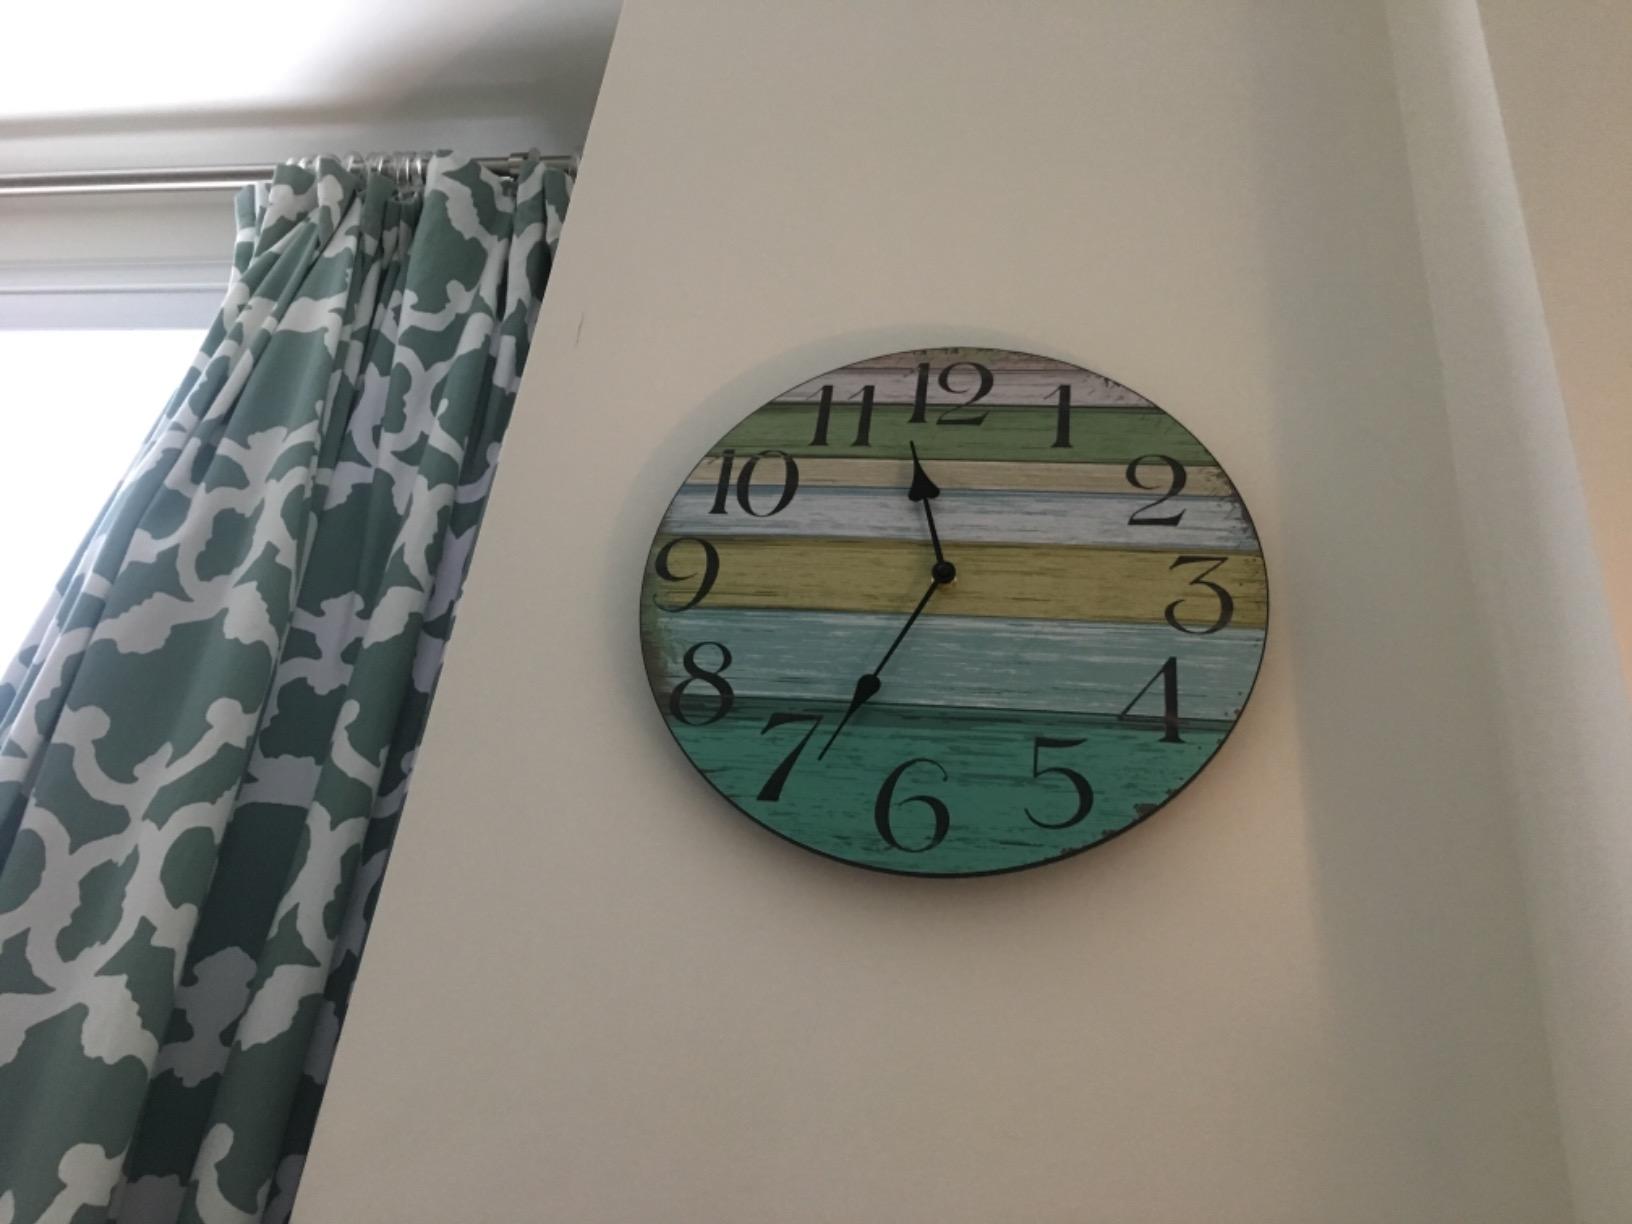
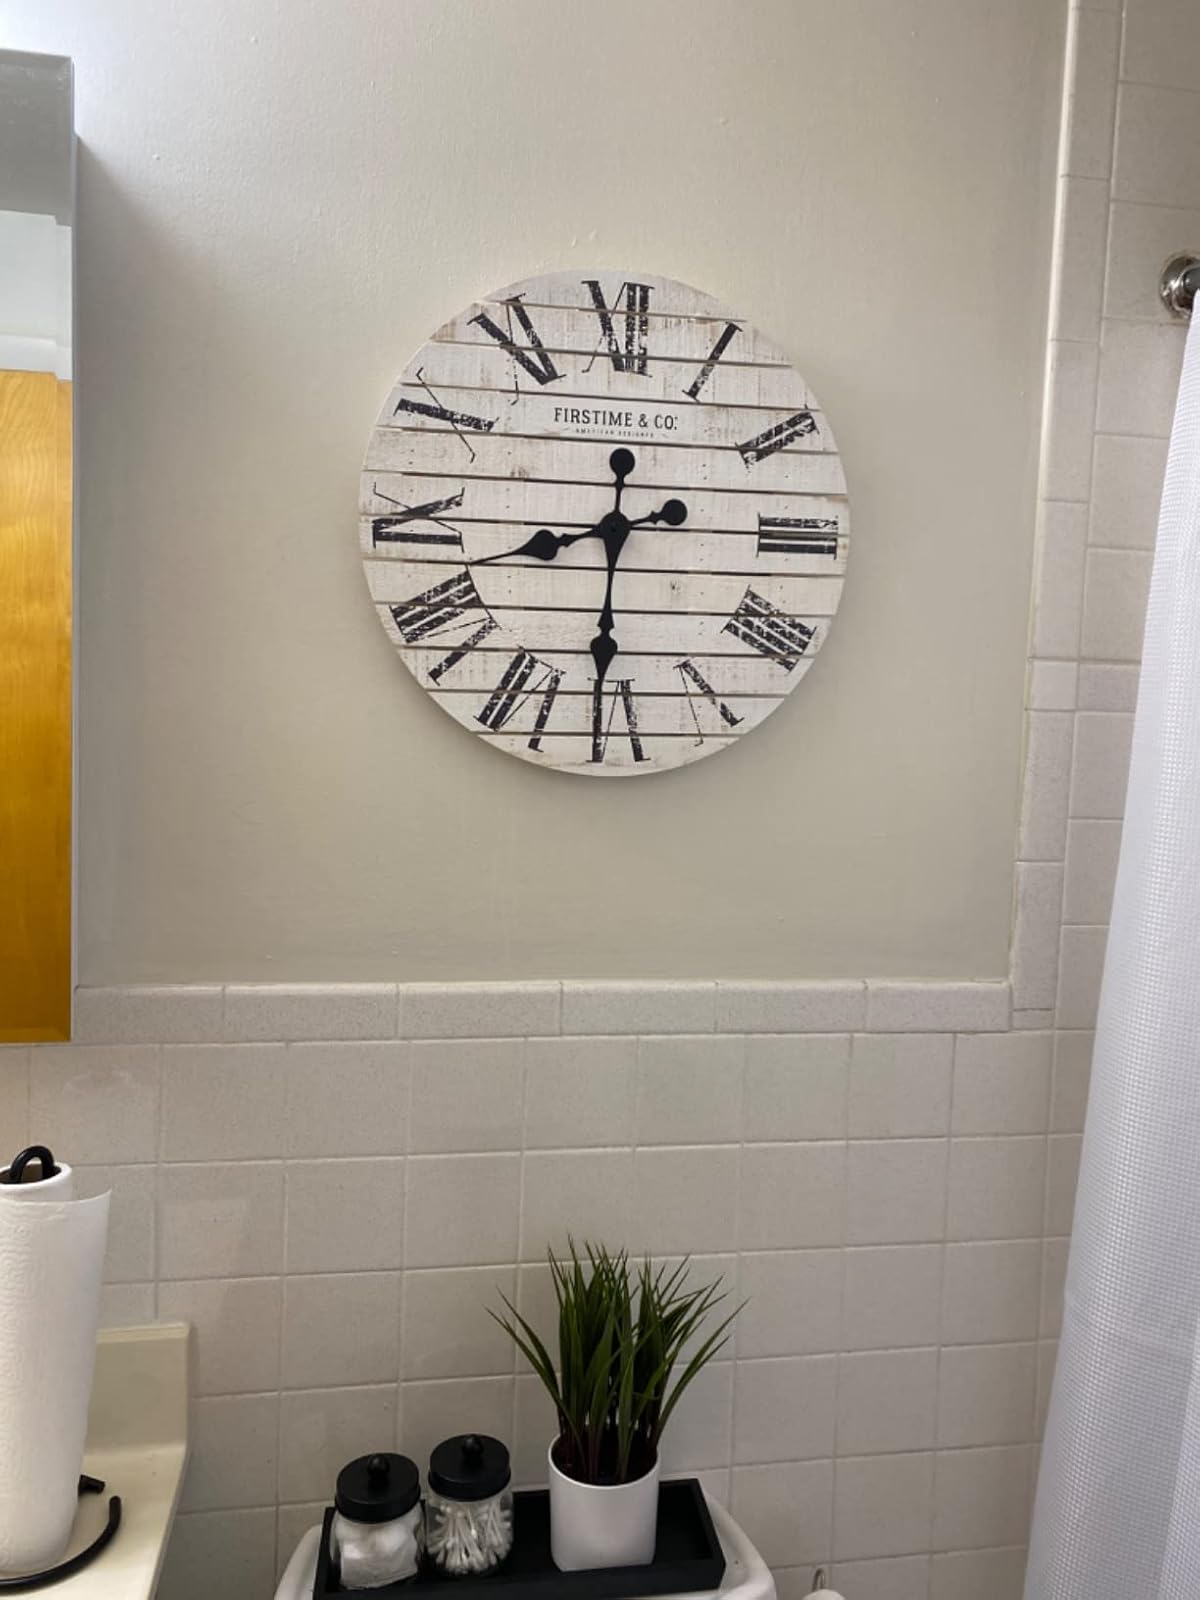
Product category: clock
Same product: no